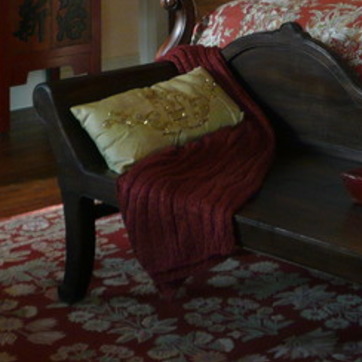
Material: fabric